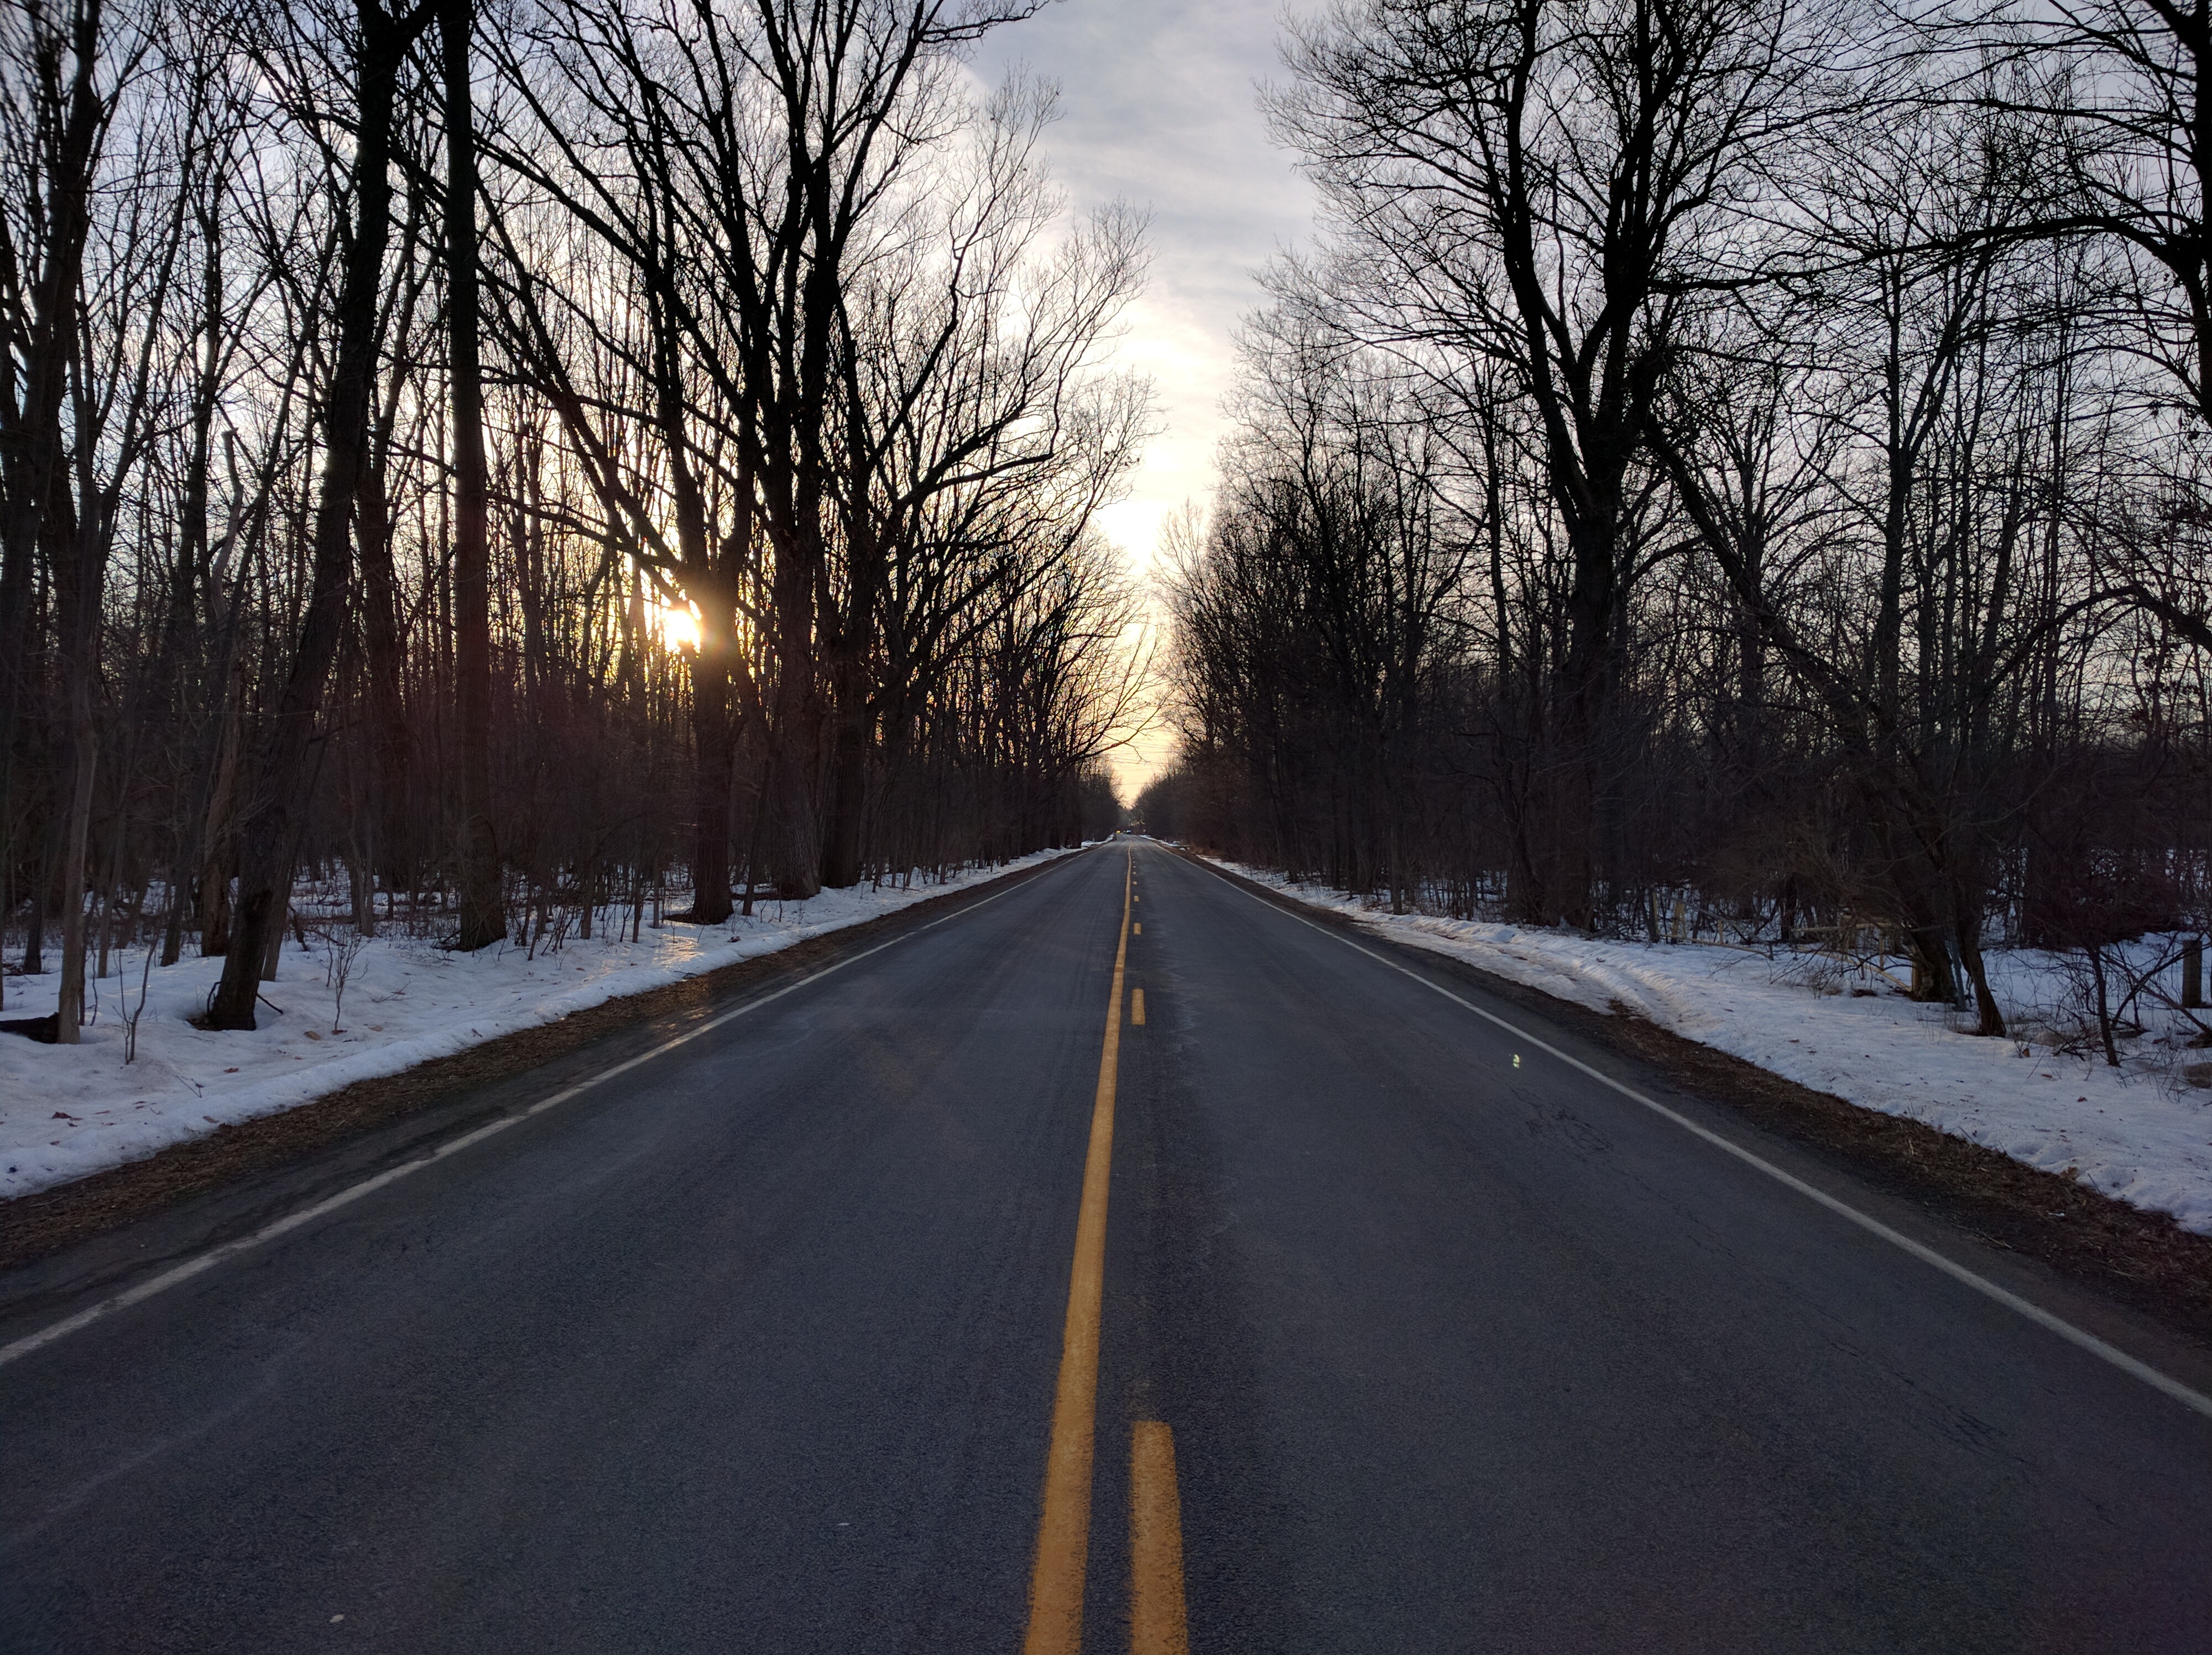
tree, snow, winter, light, road, sunlight, morning, frost, ice, evening, weather, lane, season, infrastructure, freezing, atmospheric phenomenon